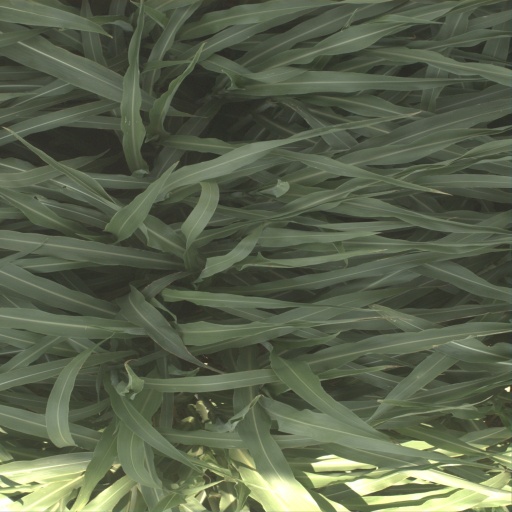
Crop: sorghum